Sydney Granville

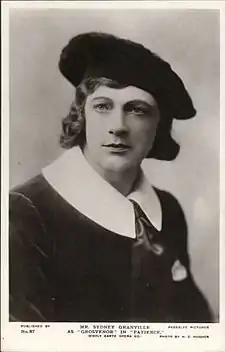
as Grosvenor in "Patience"

Sydney Granville (born Walter Dewhurst; 1880 – 27 December 1959) was an English singer and actor, best known for his performances in the Savoy Operas with the D'Oyly Carte Opera Company.